Berne gauge

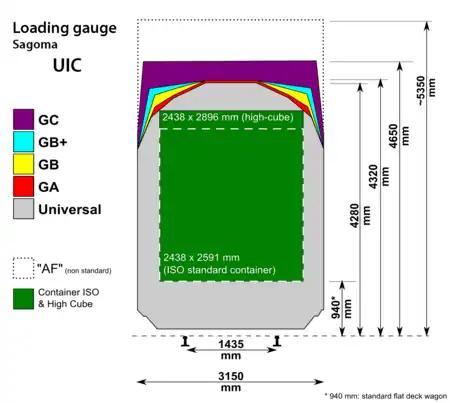
container profiles in UIC loading gauges

The success of the intermodal shipping containers led to some adaptations to allow ISO containers with a height of or Hi-Cube containers with a height of to be carried by rail in Western Europe. In general the deck height of flatcars was reduced to to allow for shipping containers to fit in the "GB" clearance in France. It was further modified so that for the minimum height of the exterior walls and the minimum height at the center a third height was added such that at a width of a minimum height of is ensured. This profile was dubbed "GB+" and has a roof that is almost flat. All modern freight tracks in Western Europe are built to this size, the modern replacement for the PPI minimum international loading gauge.